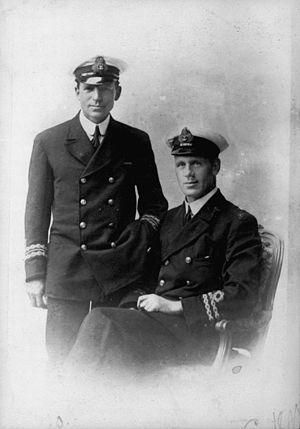
Joseph Russell Stenhouse, né à Dumbarton en 1887 et mort en 1941, était un explorateur de l'Antarctique et marin écossais.
Frank Arthur Worsley, né le 22 février 1872 à Akaroa et mort le 1ᵉʳ février 1943 à Claygate, est un marin et explorateur polaire néo-zélandais.
La dérive de l'Aurora est la période durant laquelle l'Aurora, un navire d'exploration en Antarctique appartenant à l'expédition Endurance, est pris dans le pack qu'il rencontre dans l'océan Antarctique. Cet épisode constitue une épreuve pour ses membres, le « groupe de la mer de Ross », et dure 312 jours. La dérive commence lorsque le navire se détache de son ancrage au cours d'une tempête dans le détroit de McMurdo en mai 1915. Pris dans la banquise et incapable de manœuvrer, le SY Aurora est emmené dans les eaux libres de la mer de Ross et de l'océan Austral, laissant derrière lui dix hommes isolés à terre avec de maigres provisions.